Xavier Cedeño

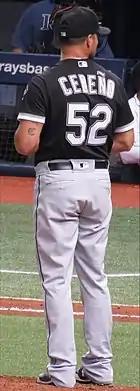
Cedeño pitching for the Chicago White Sox in 2018

Cedeño signed a contract with the Chicago White Sox on January 26, 2018. He was activated from the disabled list on June 7.